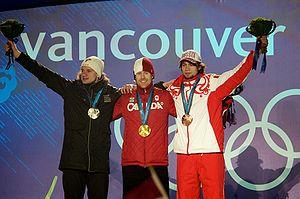
Les épreuves de skeleton aux Jeux olympiques d'hiver de 2010 se déroulent les 18 et 19 février 2010 au Centre des sports de glisse de Whistler dans la station de sports d'hiver de Whistler en Colombie-Britannique. Après avoir été programmé deux fois aux Jeux olympiques, en 1928 et en 1948, le skeleton a attendu les Jeux de 2002 pour être programmé de nouveau.
Le tableau des médailles des Jeux olympiques d'hiver de 2010 est le classement des nations par nombre de médailles d'or remportées aux Jeux olympiques d'hiver de 2010, qui se sont déroulés du 12 au 28 février 2010 à Vancouver, en Colombie-Britannique, au Canada. 2632 athlètes de 82 nations ont participé à ces jeux, à travers 86 compétitions et quinze disciplines différentes.